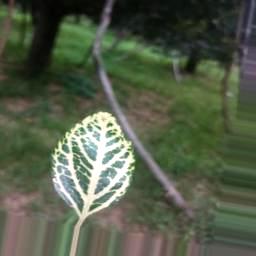
Label: Apple_Mosaic